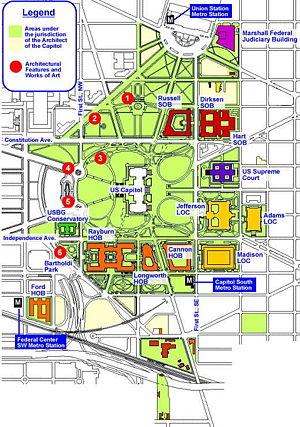
Les théories du complot maçonnique sont des théories du complot qui attribuent à la franc-maçonnerie des intentions et des actions secrètes, principalement anti-chrétiennes ou visant à l'établissement de projets politiques, tel celui d'un nouvel ordre mondial.